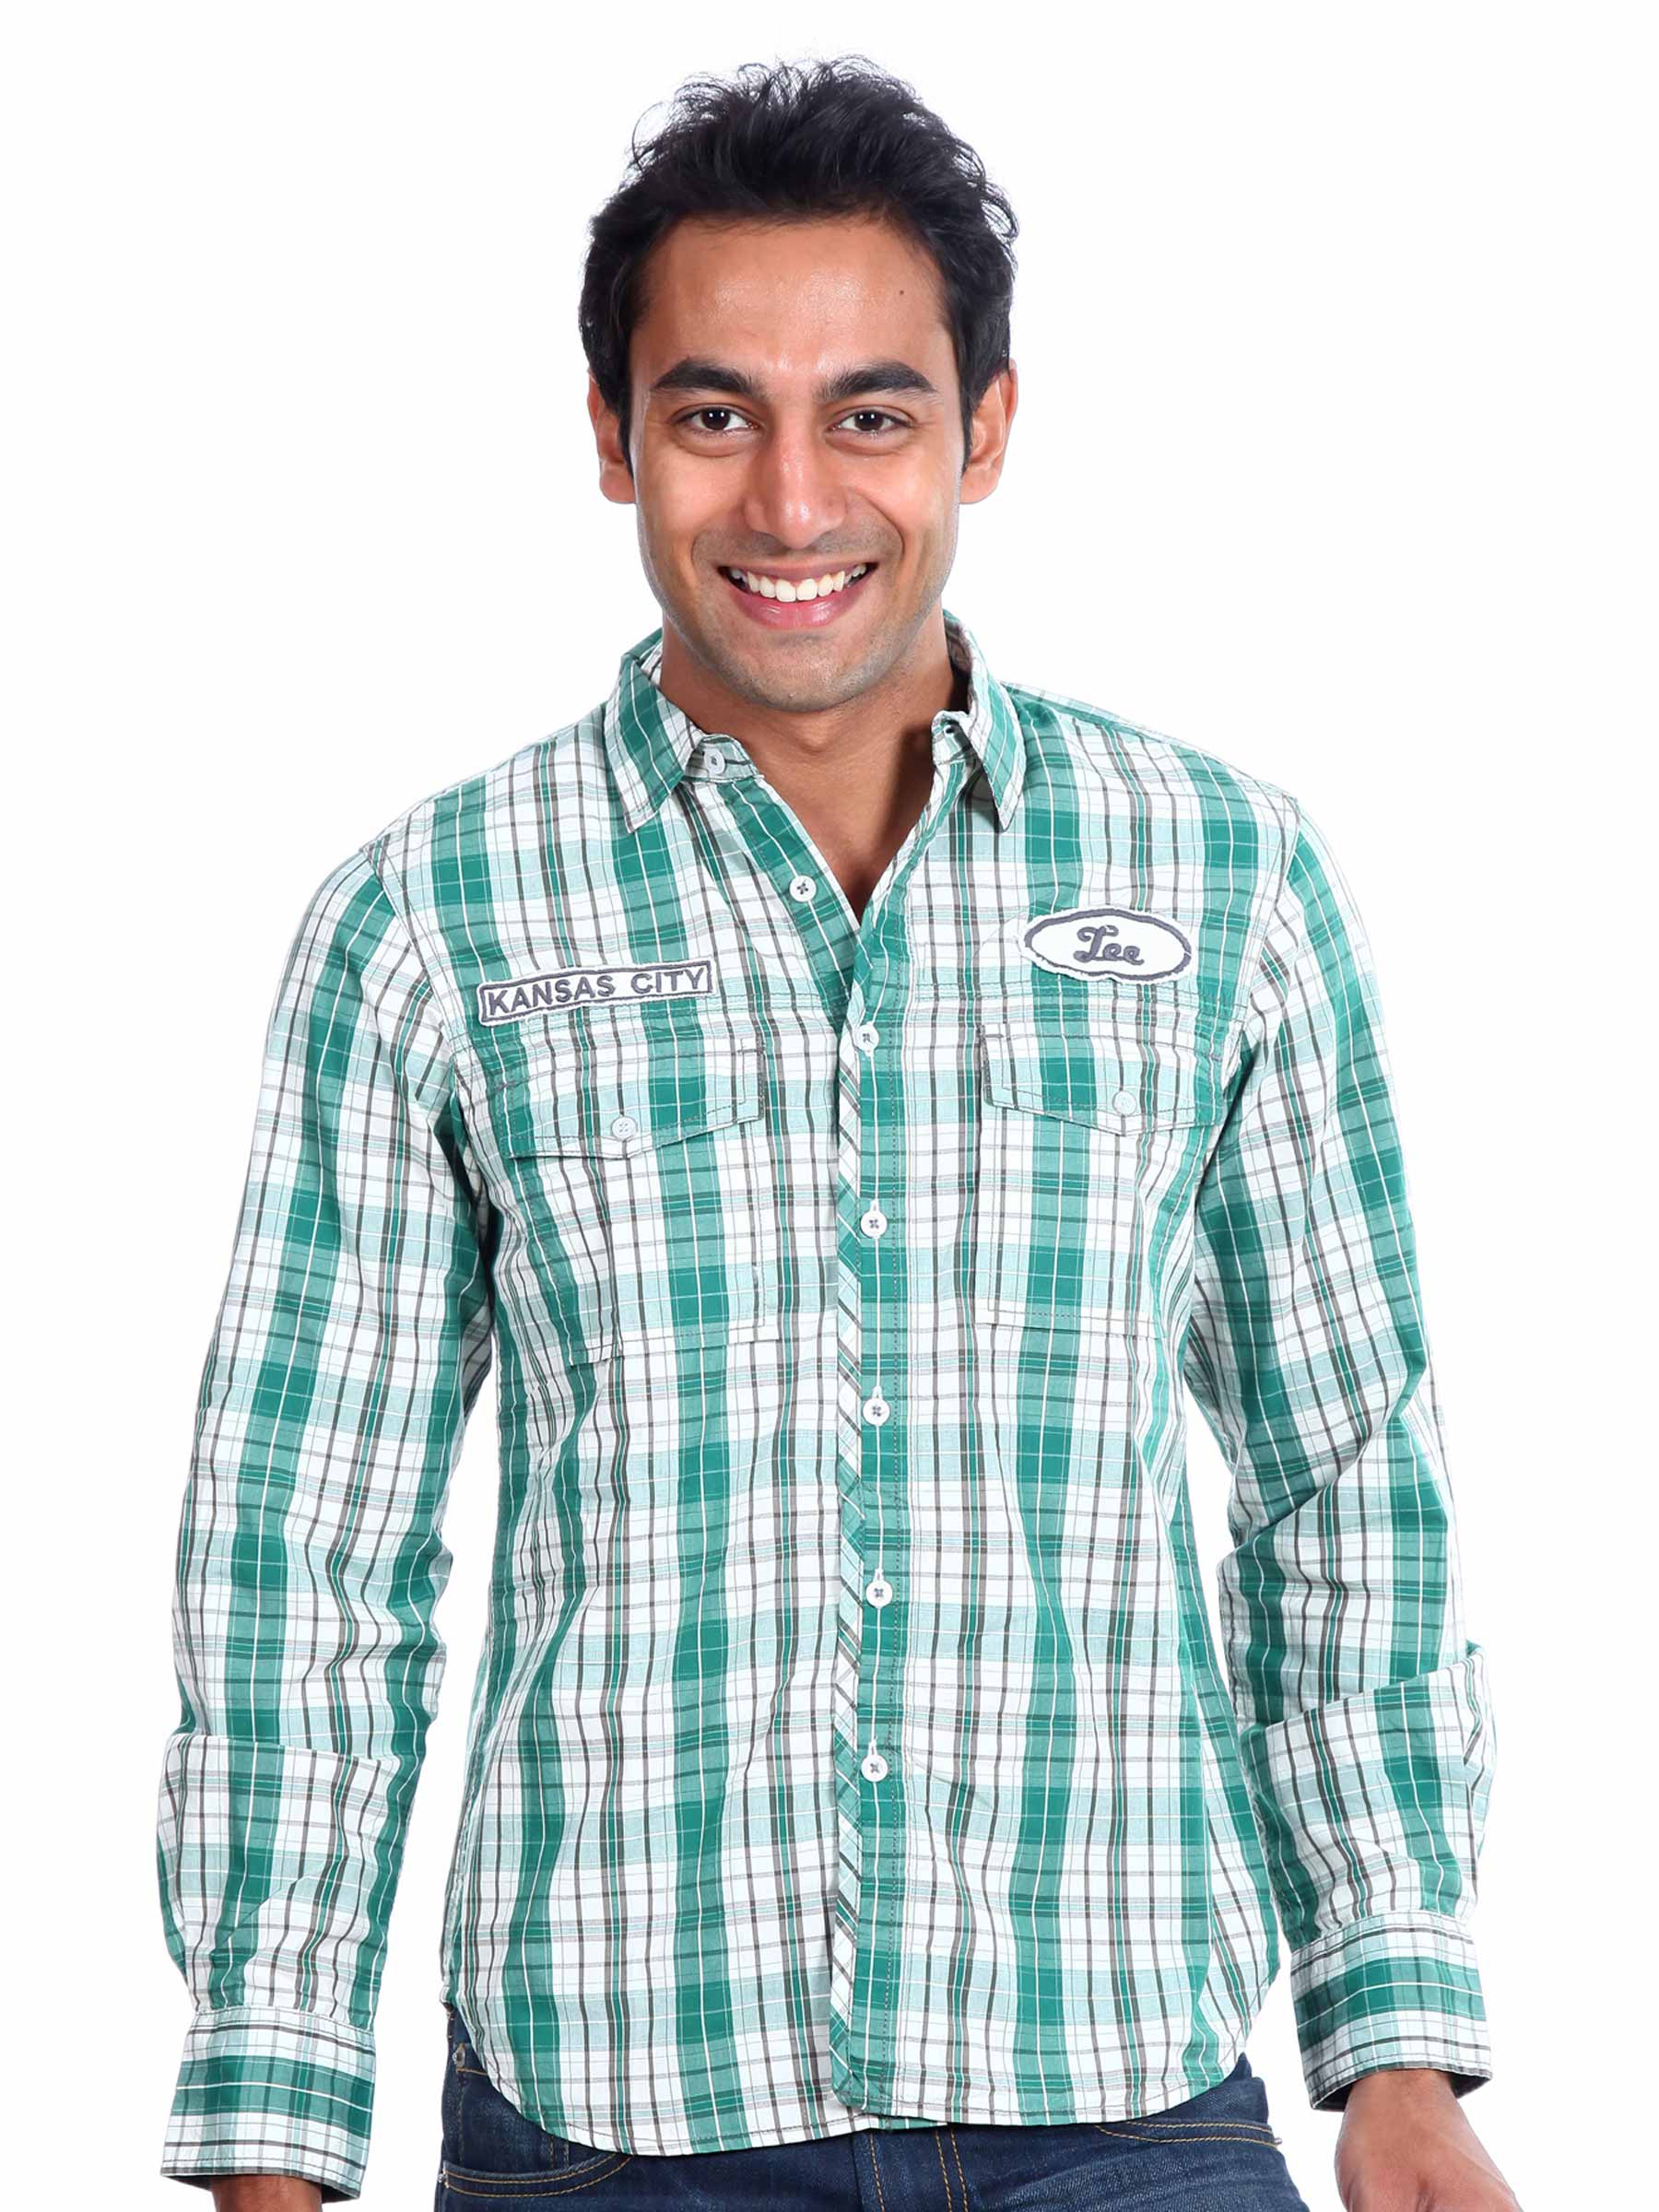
Lee Men Checks Green Shirt
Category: Apparel / Topwear / Shirts
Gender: Men
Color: White
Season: Winter 2010
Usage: Casual